Brian Kelly (American football coach)

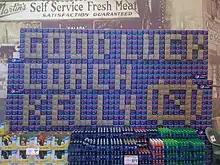
Pepsi display setup in August 2010 at the Martin's Supermarket in Mishawaka, Indiana in anticipation of Kelly's first home game with Notre Dame.

In December 2009, Kelly agreed to replace Charlie Weis as Notre Dame's head coach. On December 10, Kelly announced that he had taken the position at Notre Dame. He made the decision not to coach the Bearcats in the Sugar Bowl on January 1, 2010, which the Bearcats lost in a blowout to the University of Florida Gators.